Romanian Navy during World War II

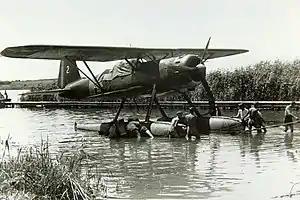
Romanian Heinkel He 114 floatplane

On 2 November 1941, in support of the German-Romanian troops advancing into the Crimea, the Romanian Navy sent its then-only submarine, "Delfinul" (also the only Axis submarine in the Black Sea until late 1942), to carry out a patrol off the Crimean coast. In the early hours of 6 November, the Romanian submarine "Delfinul" claimed the sinking of the Soviet 1,975-ton cargo ship "Uralets" four miles South of Yalta during only Romanian submarine torpedo-attack of the war, however the ship was sunk by Luftwaffe and the torpedo attack missed the minelayer "Ostrovsky". The submarine was subsequently attacked by Soviet forces but she followed a route along the Turkish coast and managed to evade up to 80 depth charges, before safely arriving in the port of Constanța on 7 November.